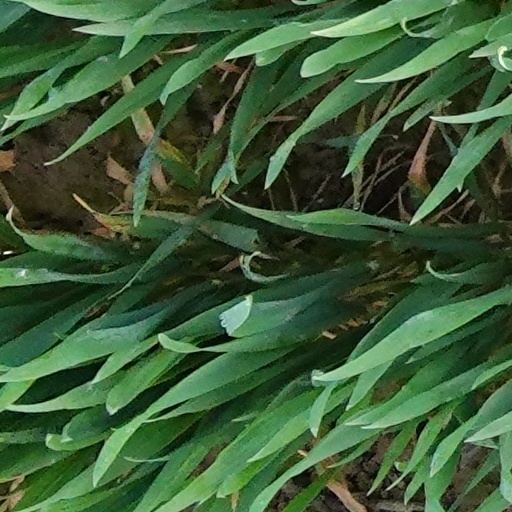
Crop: wheat